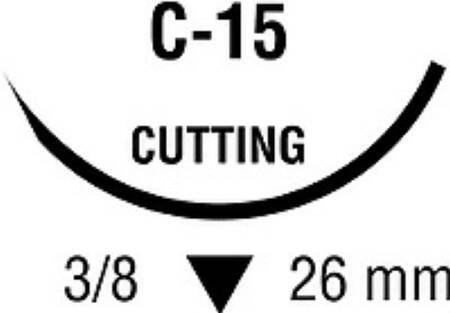
Covidien Nonabsorbable Suture with Needle Monosof™~Dermalon™ Nylon C-15 3/8 Circle Reverse Cutting Needle Size 2 - 0 Monofilament - Box of 12 - SN-764G-BX
SUTURE, MONOSOF 2/0 18" BLK C15 Item Id 425053 MF Id# SN-764G Brand Monosof™~Dermalon™ Manufacturer Covidien Country of Origin Unknown Application Nonabsorbable Suture with Needle Coating Uncoated Needle 1 Code C-15 Needle Length 26 mm Needle Length Range 20.1 to 40 mm Needle Shape 3/8 Circle Needle Type Reverse Cutting Needle Number of Needles 1-Needle Suture Color Black Suture Length 18 Inch Suture Length Range 10.1 to 20 in Suture Material Nylon Suture Material Range Dyed Synthetic Suture Size Size 2 - 0 Suture Type Monofilament UNSPSC Code 42312201 Surgical Knot Tying Manual Wound Closure Guide
Brand: Covidien
Category: Business & Industrial > Medical > Medical Instruments > Surgical Needles & Sutures > Surgical Needles > Reverse Cutting Surgical Needles